United States Army Airborne School

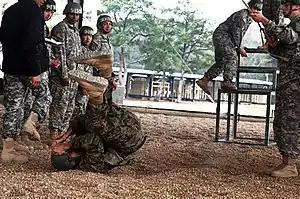
Students practicing PLFs in the sawdust pits during the Basic Airborne Course's ground week

In 1940, the War Department approved the formation of a test platoon of Airborne Infantry under the direction and control of the Army's Infantry Board. A test platoon of volunteers was organized from Fort Benning's 29th Infantry Regiment, and the 2nd Infantry Division was directed to conduct tests to develop reference data and operational procedures for air-transported troops.